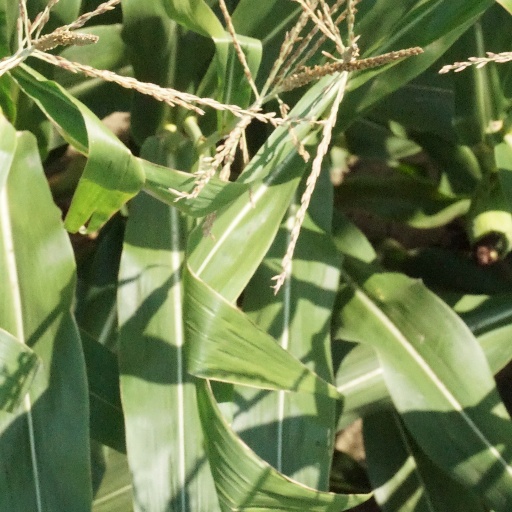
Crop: maize; corn